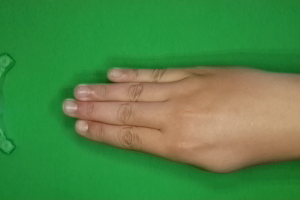
Label: paper